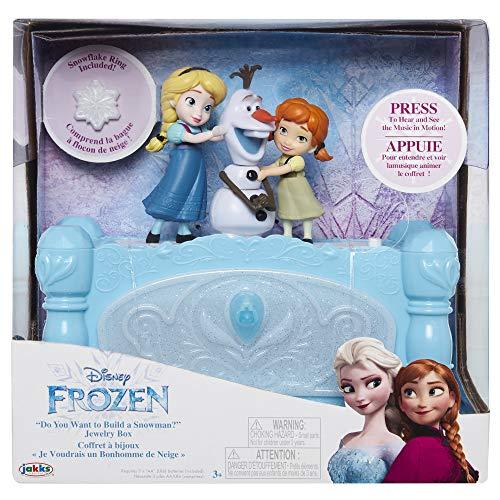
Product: Disney Frozen Musical Jewelry Box with Do You Want to Build A Snowman Song, Watch Anna & Elsa Built Olaf! Snowflake Ring Included! Perfect Birthday, Christmas, Hanukkah Gift - for Girls Ages 3+
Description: Features young Anna and young Elsa building Olaf as "do you want to build a snowman" Plays.
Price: $24.88
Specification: ProductDimensions:8x5x8inches|ItemWeight:1.5pounds|ShippingWeight:1.5pounds(Viewshippingratesandpolicies)|ASIN:B07KXQV4W4|Itemmodelnumber:206862|Manufacturerrecommendedage:36months-6years